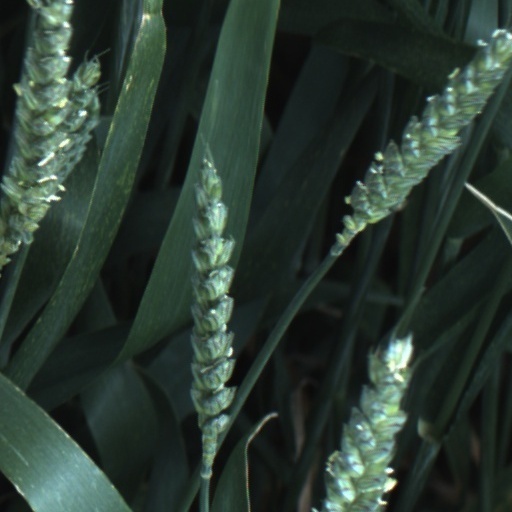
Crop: wheat